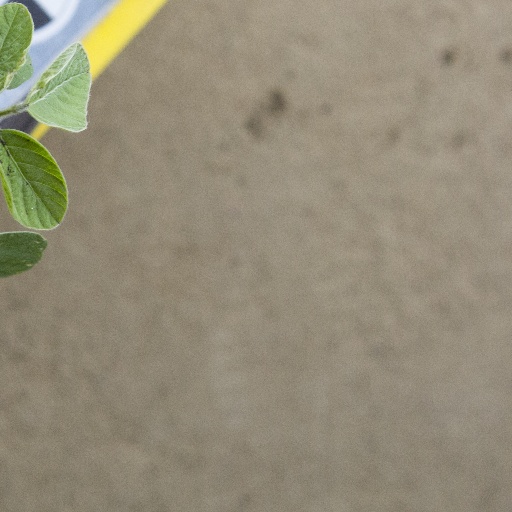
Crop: soybean